Vlas Chubar

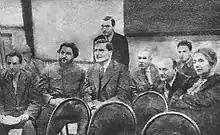
Vlas Chubar (center) and Artemic Khalatov (second from left) 1936

In 1934 Chubar was transferred to Moscow. Though this was because Stalin no longer trusted him, he was appointed to a senior post as Deputy Chairman of the USSR Council of People's Commissars and Deputy Chairman of the USSR Council of Labor and Defense. In February 1935 Chubar was made a full member of the Politburo. He briefly served as the Soviet People's Commissar of Finance between August 16, 1937, and January 19, 1938.